Julie Kagawa

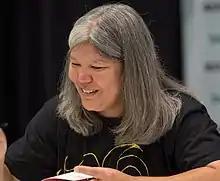
Kagawa autographing a book at BookExpo America in 2018

Julie Kagawa (born October 12, 1982) is an American author, best known for publishing and writing "The Iron Fey Series" consisting of 15 books including: "The Iron King", "The Iron Daughter", "The Iron Queen", and "The Iron Knight".